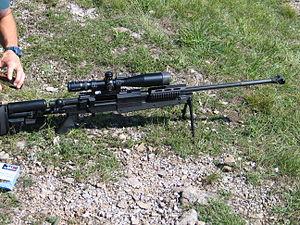
"Le PGM 338, aussi appelé ""Mini-Hécate"" est un fusil de précision fabriqué en Haute-Savoie par la société française PGM Précision. Il tire des munitions supersoniques de .338 Lapua Magnum jusqu’à une distance effective de 1 200 m.